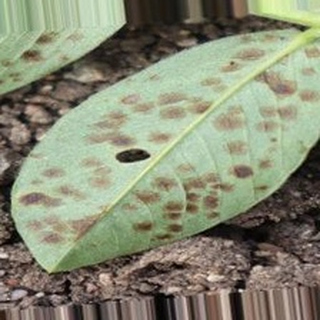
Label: groundnut_rust